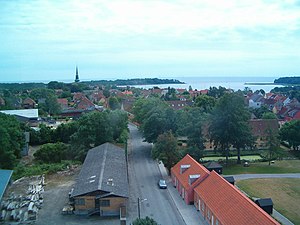
Nysted Vandtårn / Arkitektur
Udsigt fra vandtårnet mod syd
Nysted Vandtårn er et 35 meter højt tidligere vandtårn beliggende i Nysted. Tårnet er opført i 1912-13, og det var i drift som vandtårn ind til 1976.